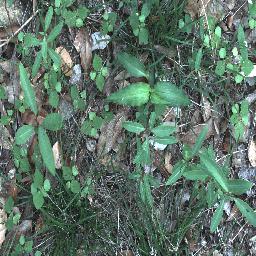
Label: rubber_vine